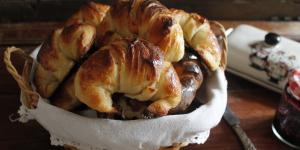
medialunas de manteca